Ramsayville, Ontario

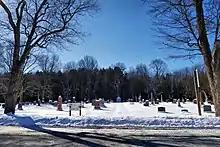
Ramsayville cemetery

The immediate area around Ramsayville (North by the eastern prolongation of Hunt Club Road and Highway 417, west by Hawthorne Road, south by Leitrim Road and east by Anderson Road) has a population of about 90 (2011 Census)